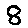
Label: 8